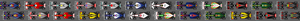
Le Grand Prix automobile de Corée du Sud 2010, disputé sur le Circuit de Yeongam le 24 octobre 2010, est la 837ᵉ course du championnat du monde de Formule 1 courue depuis 1950, la dix-septième manche du championnat 2010 et la première édition du Grand Prix de Corée du Sud.